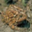
Label: frog